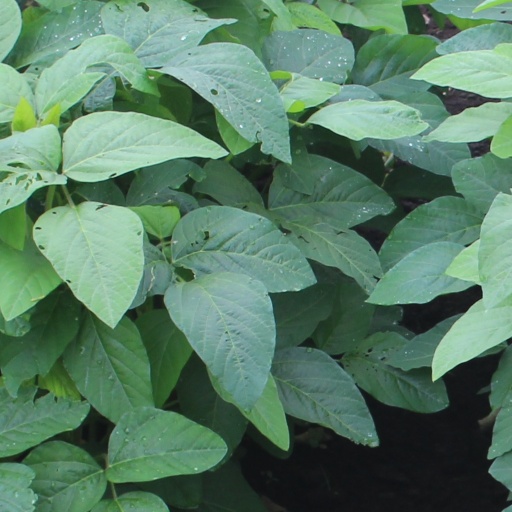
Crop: soybean